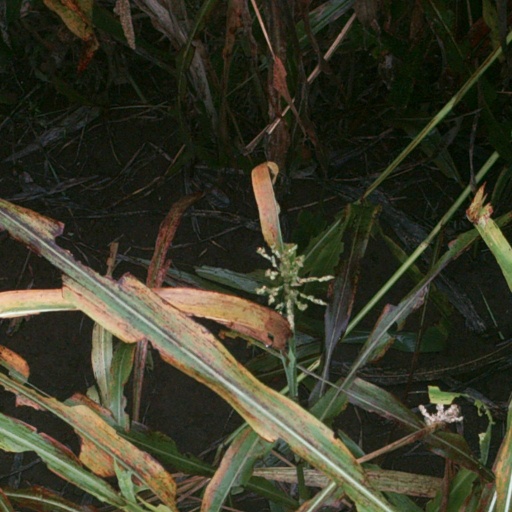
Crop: sorghum